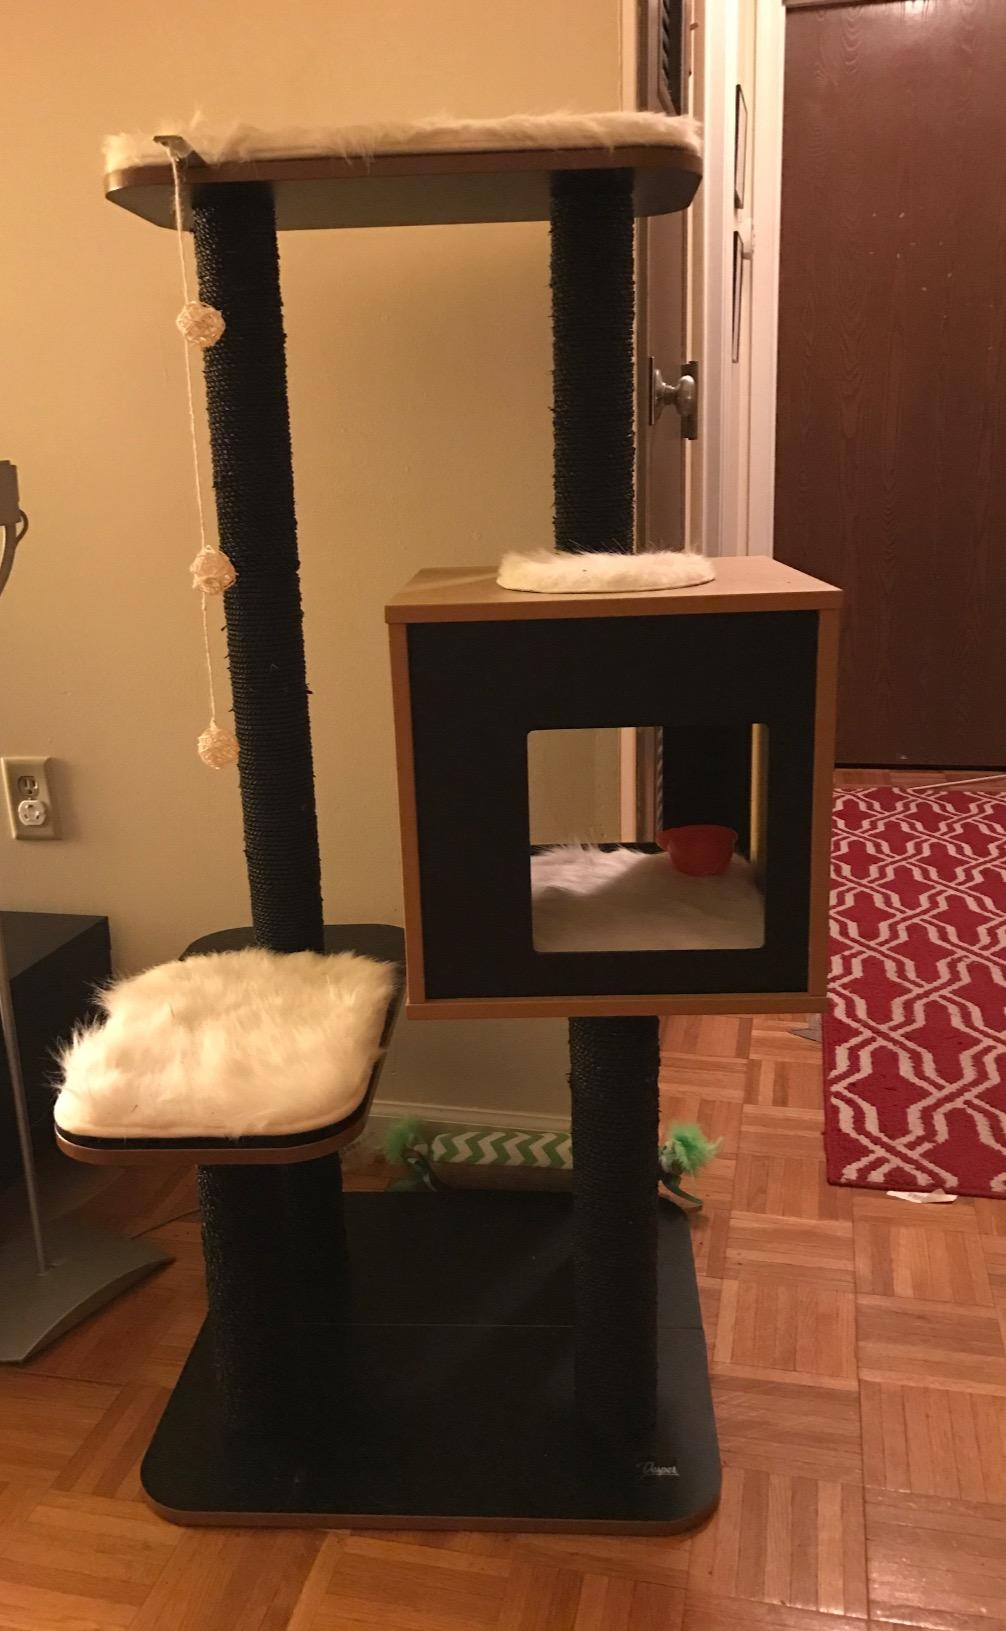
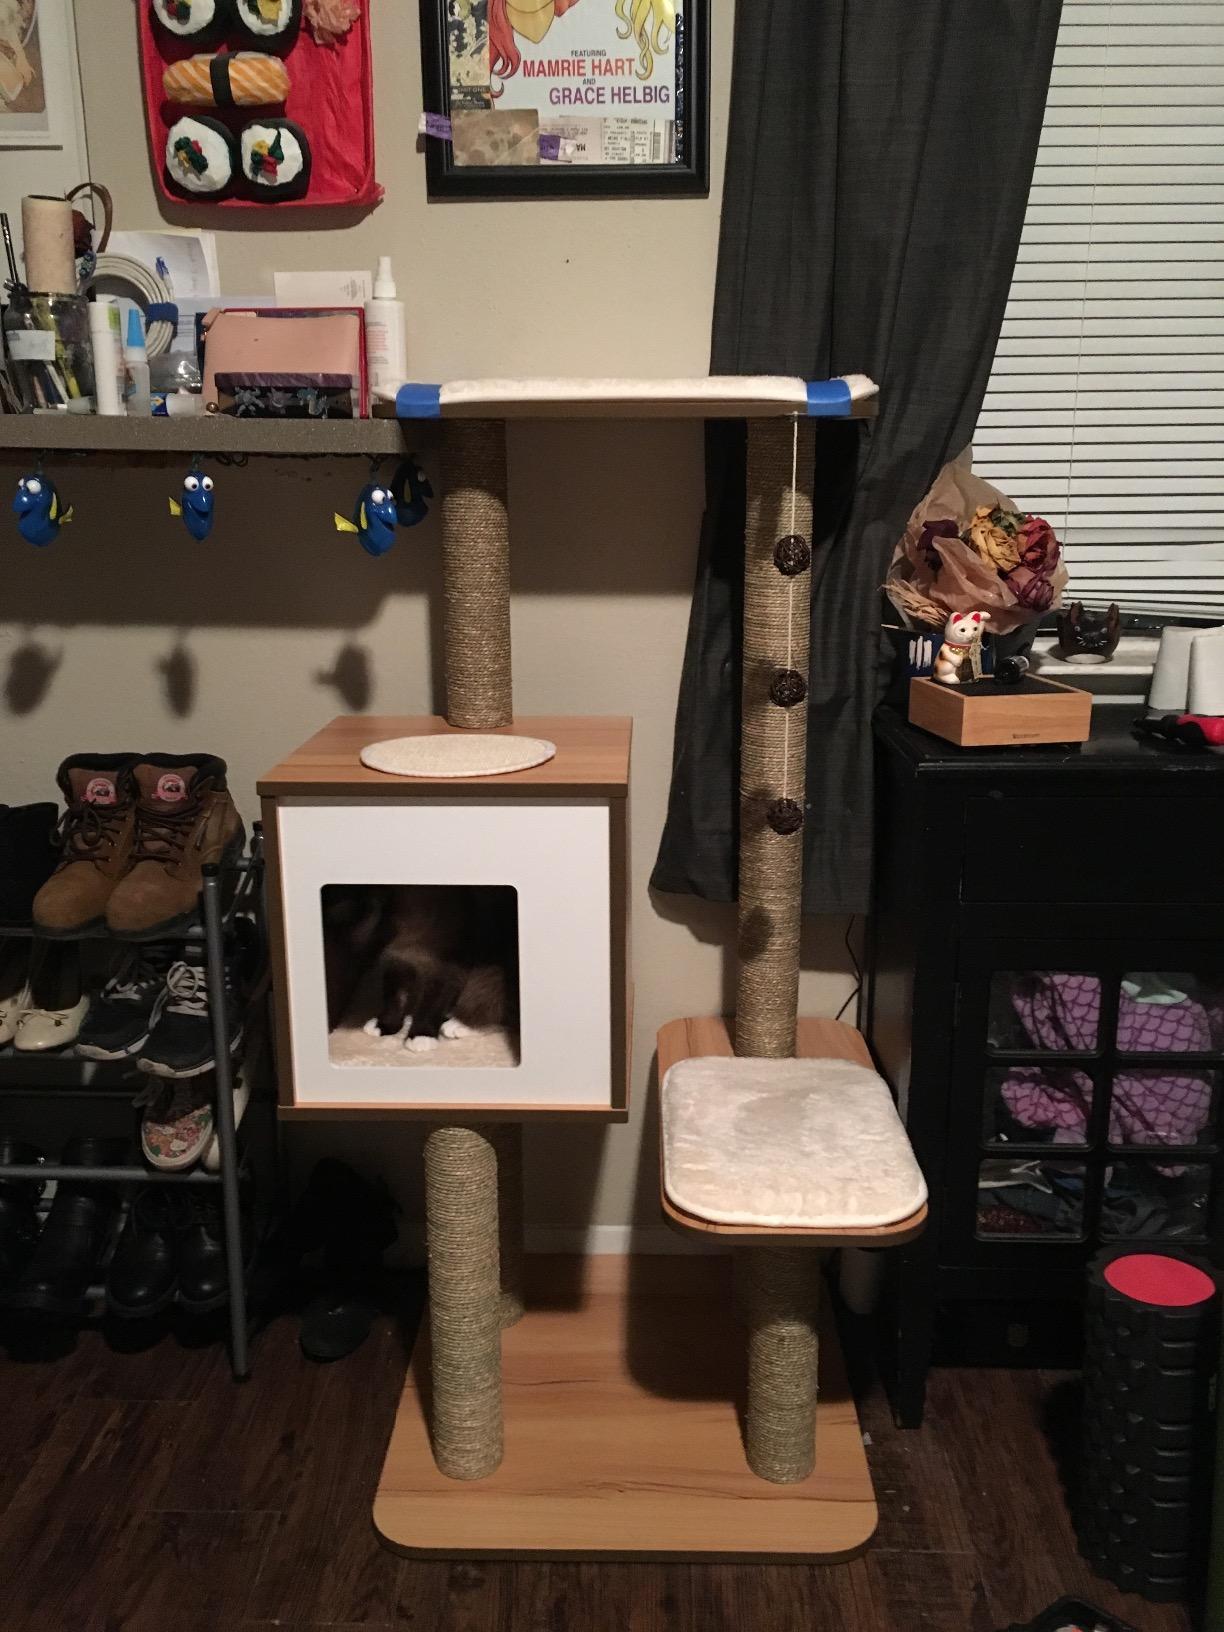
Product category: items_cat tree
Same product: no